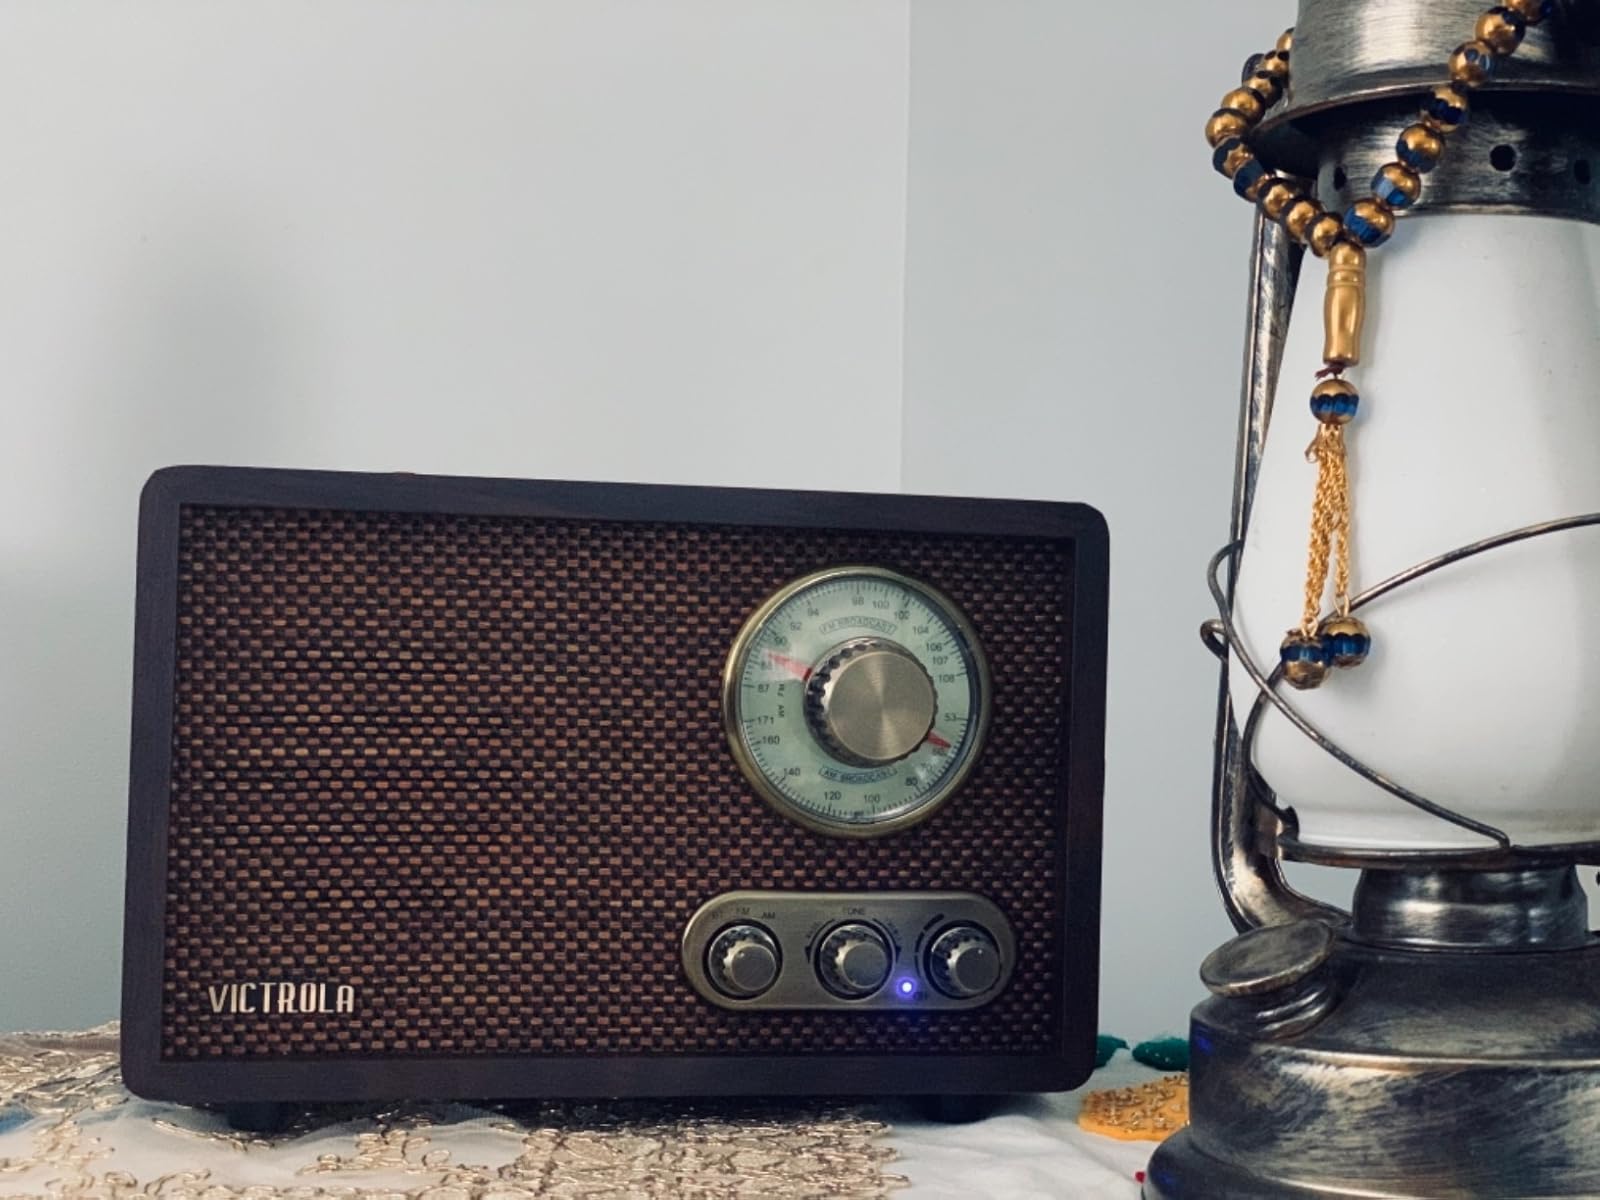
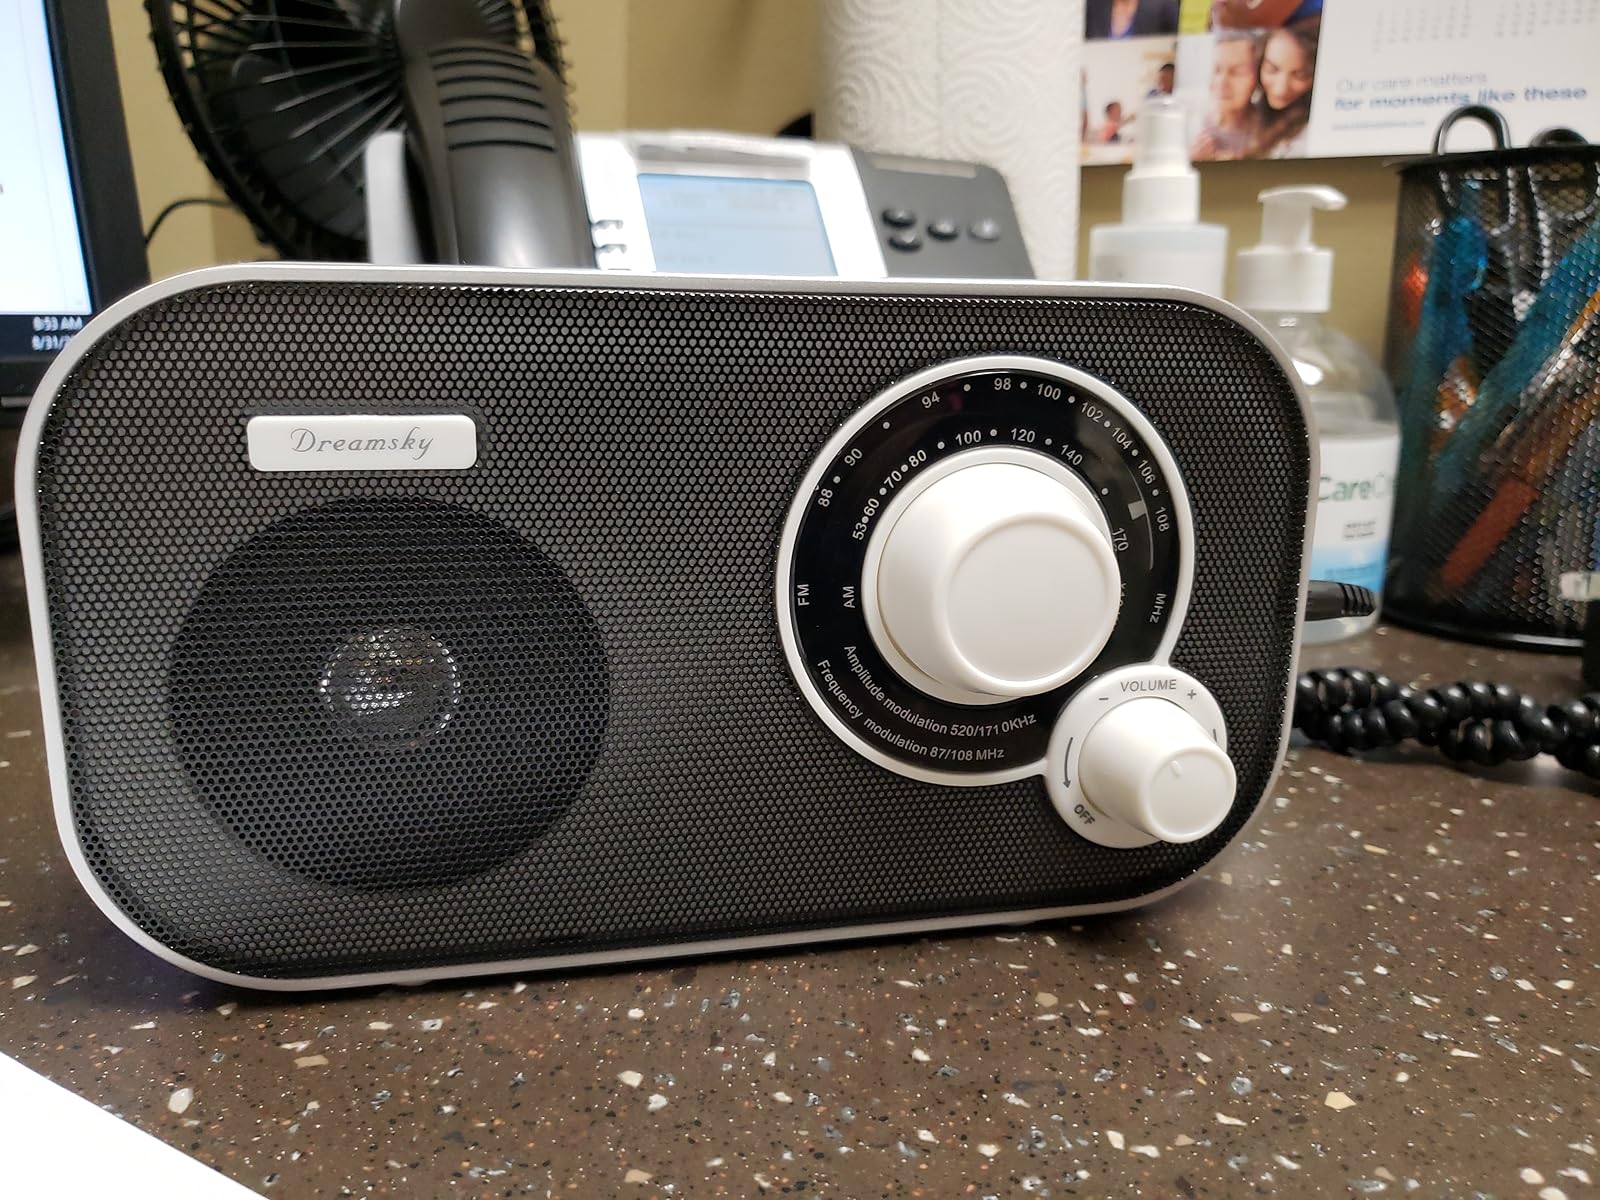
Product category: radio
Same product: no